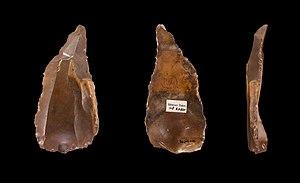
Georg August Schweinfurth, est un botaniste, ethnologue allemand de la Baltique et explorateur de l'Afrique noire.